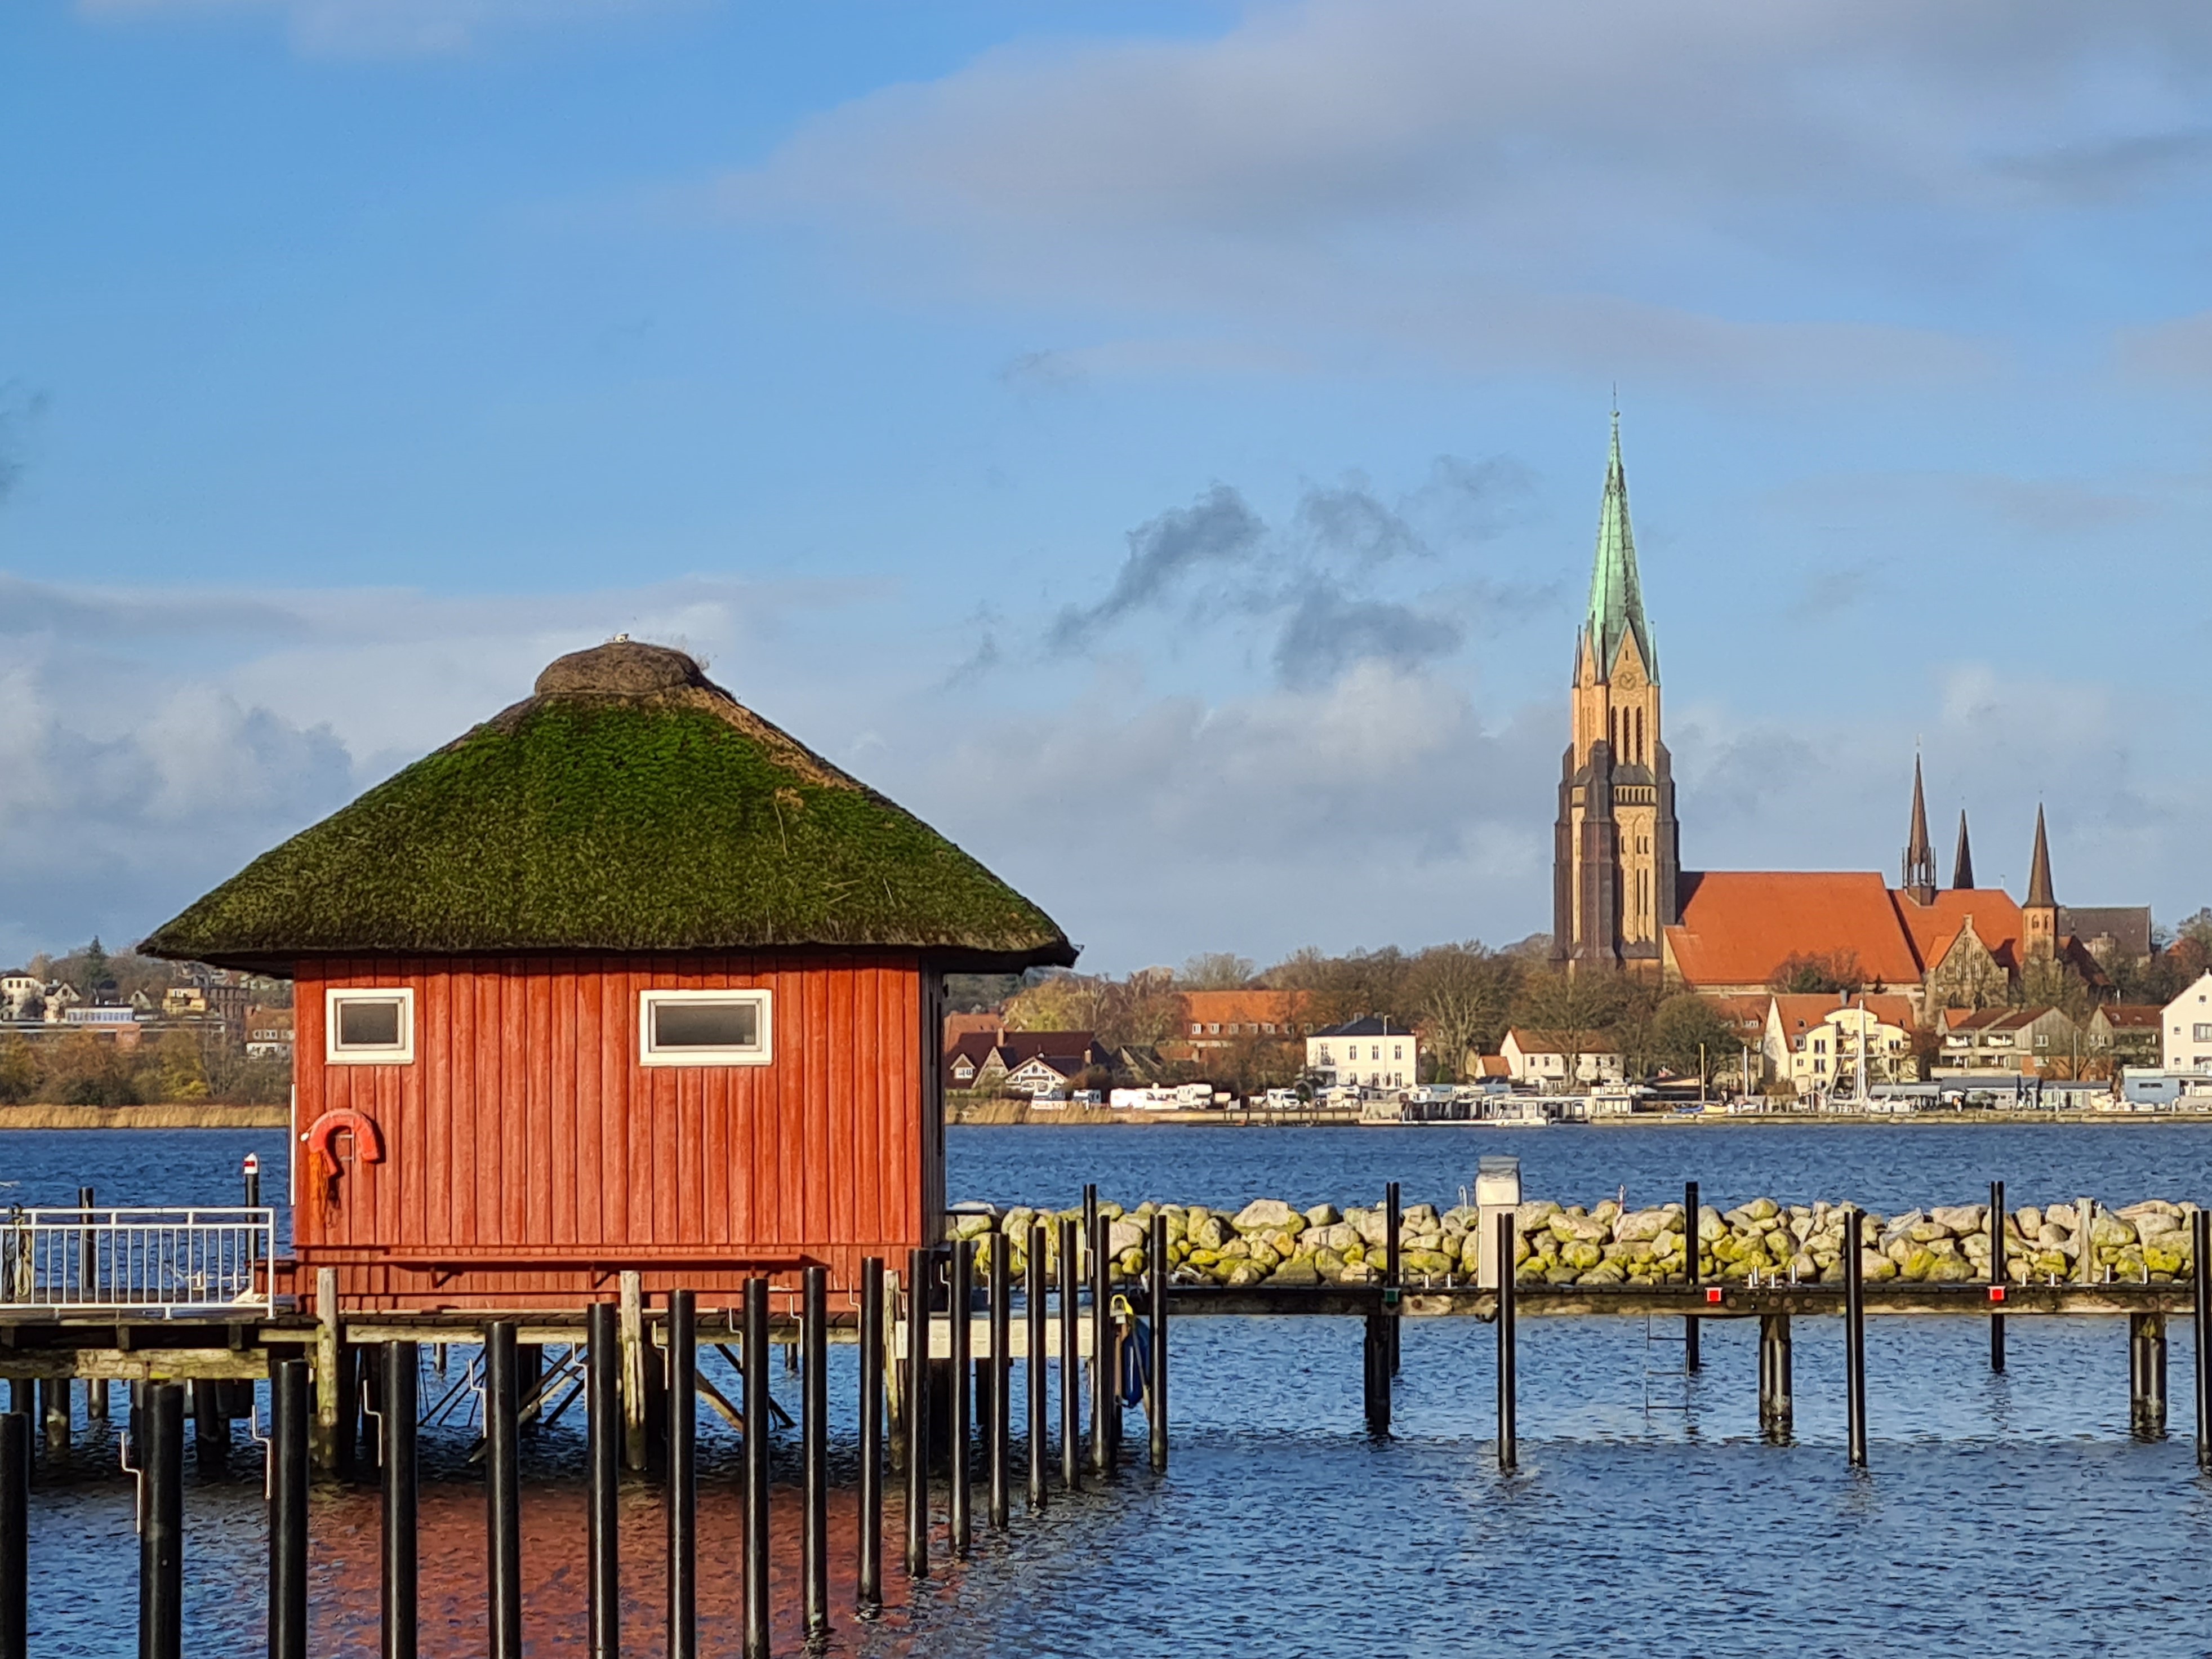
natural, water, cloud, sky, building, lake, plant, bank, tree, house, window, horizon, wood, calm, beach, leisure, shore, tower, coast, wheel, cottage, dock, channel, reservoir, reflection, lake district, watercraft, ocean, spire, loch, tourism, city, roof, vacation, tropics, evening, inlet, water transportation, sea, tourist attraction, landscape, natural landscape, steeple, church